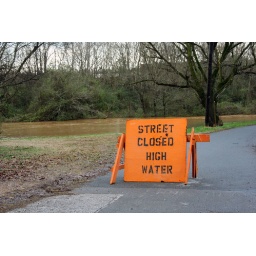
Here a sign marks where a street was closed Wednesday in South Rome because of flood waters.